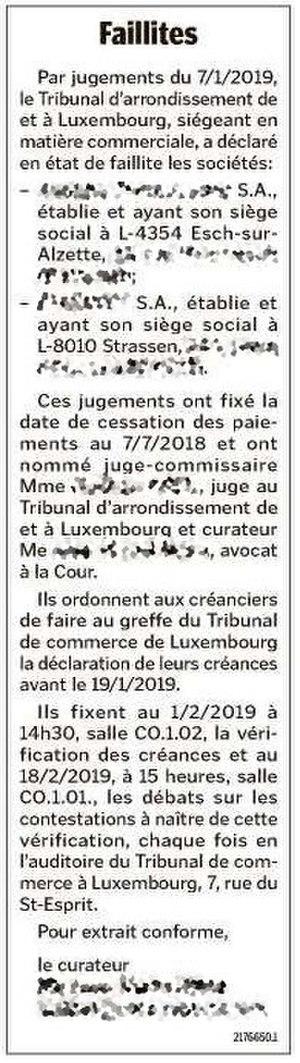
Luxembourg, avis officiel publié dans la presse déclarant des entreprises en état de faillite (Données sur les entreprises anonymisées).